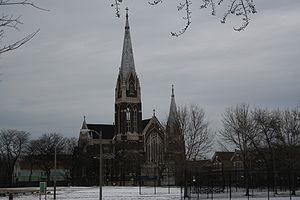
L'église Saint-Michel-Archange est une église catholique de la ville de Chicago dans l'Illinois. Située dans le secteur de South Chicago à l'angle de East 83rd Street et South Lake Shore Drive, l'église est dédiée à l'archange saint Michel et dépend de l'archidiocèse de Chicago. C'est un exemple typique de l'architecture « cathédrale polonaise » que l'on retrouve dans plusieurs églises de la ville, remarquables par leurs dimensions et leur opulence. C'est l'une des deux églises polonaises avec l'église de l'Immaculée-Conception qui domine le secteur de South Chicago.